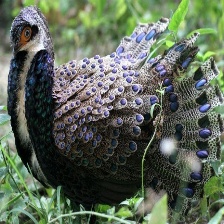
Species: BORNEAN PHEASANT
Scientific name: POLYPLECTRON SCHLEIERMACHERI